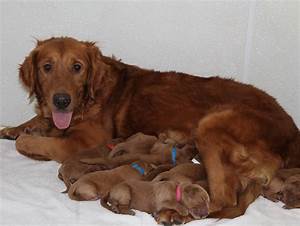
Label: dog